Phosphate mineral

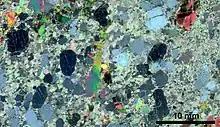
Thin section of apatite-rich carbonate in cross polarized transmitted light.

Phosphate rock has high concentration of phosphate minerals, most commonly from the apatite group of minerals. It is the major resource mined to produce phosphate fertilizers for the agricultural industry. Phosphate is also used in animal feed supplements, food preservatives, anti-corrosion agents, cosmetics, fungicides, ceramics, water treatment and metallurgy.